French Algeria

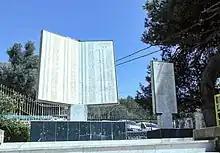
Monument to the victims of the Sétif and Guelma massacre, Kherrata

One by one, the amir's strongholds fell to the French, and many of his ablest commanders were killed or captured so that by 1843 the Muslim state had collapsed.